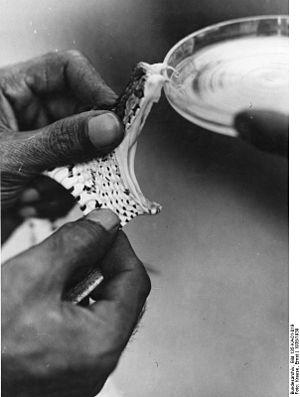
Une morsure de serpent est une blessure occasionnée par un serpent, résultant généralement de la pénétration des crochets de cet animal dans le corps, pouvant s'ensuivre d'une envenimation. Bien que la majorité des espèces de serpents ne soient pas venimeuses et étouffent leurs proies par constriction plutôt qu'en les paralysant avec leur venin, on trouve des espèces de serpents venimeux sur tous les continents à l'exception de l'Antarctique. Les serpents mordent pour chasser et attraper leurs proies, mais également pour se défendre. En cas de morsure, il est souvent difficile d'identifier si l'espèce impliquée était venimeuse ou non, et des précautions médicales doivent être prises.
L'hétérotopie est le changement d'emplacement ou de trajectoire du patron d'expression dans l’espace d'un gène transcrit d'un organisme par rapport à ses ancêtres ou à ses taxons parents. Il s'agit de la conséquence d'une mutation héréditaire des gènes du développement dans le génome qui influence la position de parties du corps, d'organes ou de tissus sur un individu dans sa morphologie.